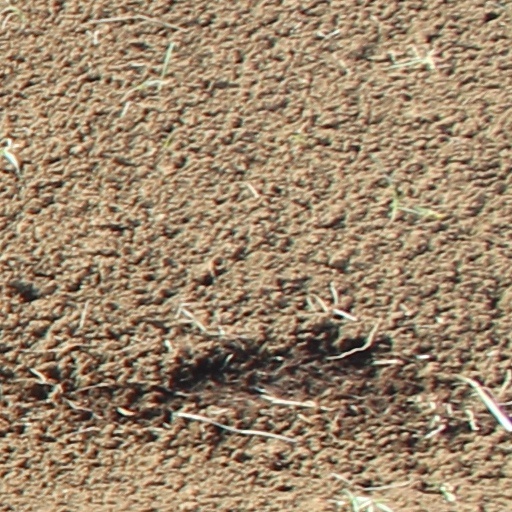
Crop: wheat